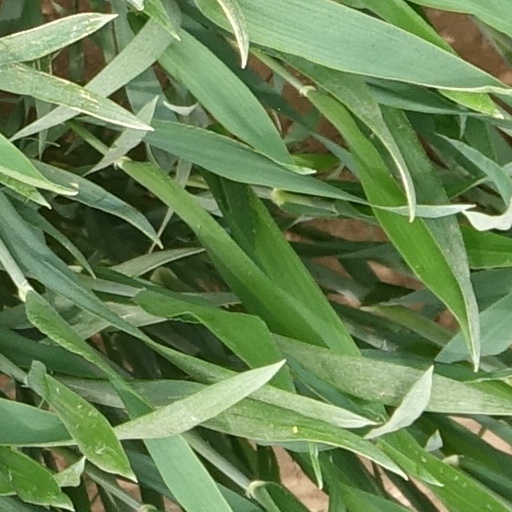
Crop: wheat